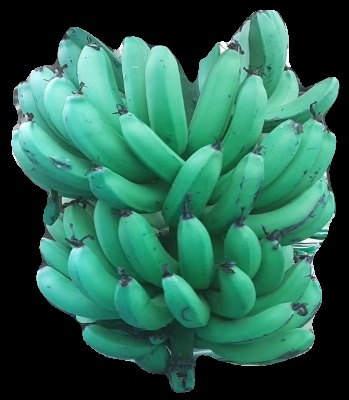
Variety: pachbale
Grade: grade3